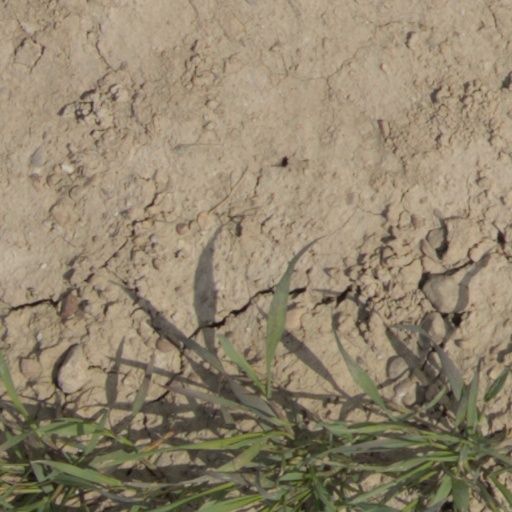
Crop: wheat